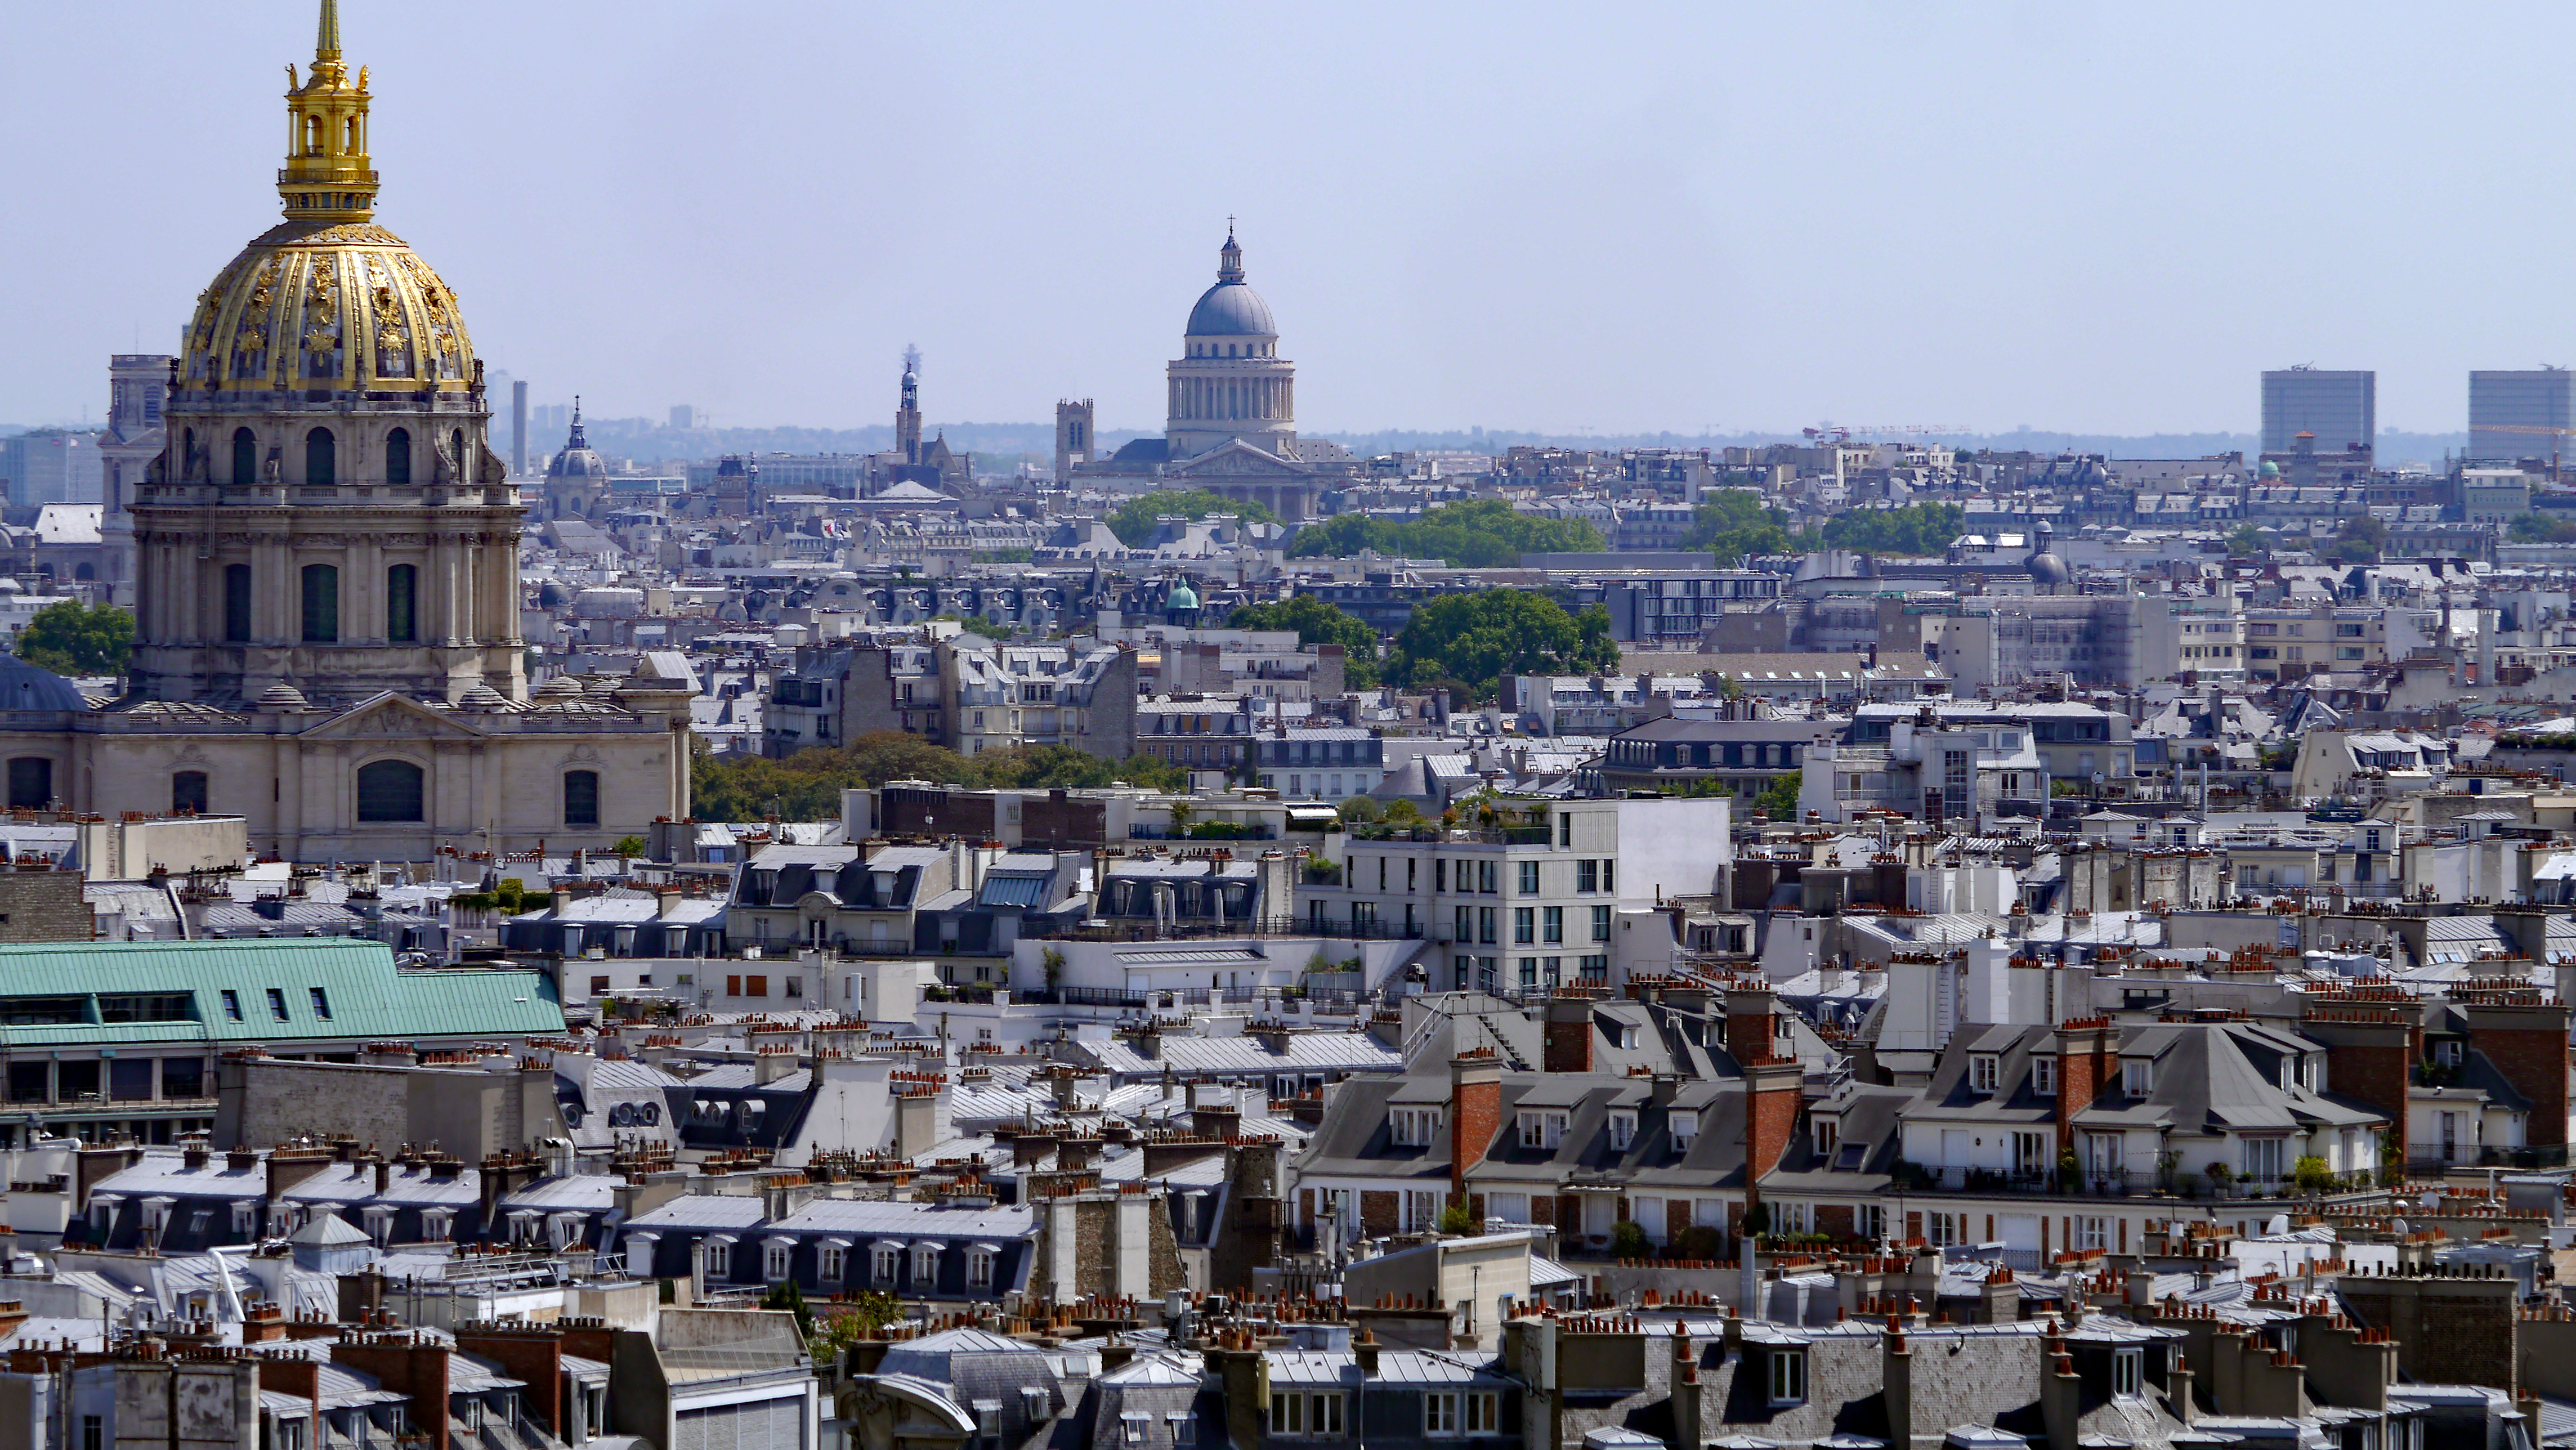
paris, eiffeltower, tower, seepoint, sky, building, daytime, cityscape, architecture, urban design, neighbourhood, public space, morning, window, roof, landmark, city, snow, metropolis, metropolitan area, freezing, landscape, facade, urban area, mixed use, horizon, downtown, tourism, dome, winter, suburb, skyline, spire, medieval architecture, finial, byzantine architecture, bird's eye view, tower block, classical architecture, holy places, historic site, arch, tourist attraction